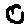
Label: 0